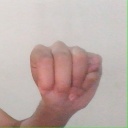
अक्षर: म